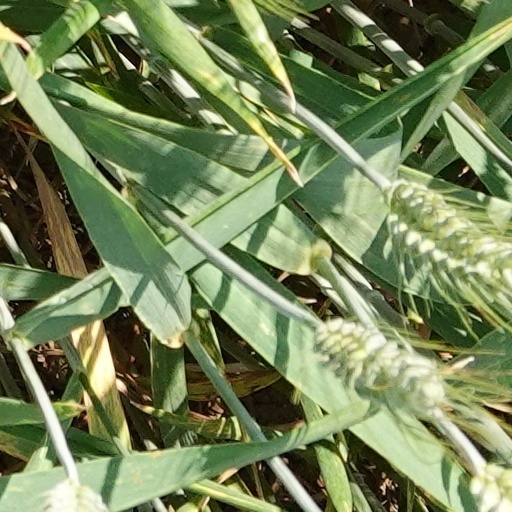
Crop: wheat